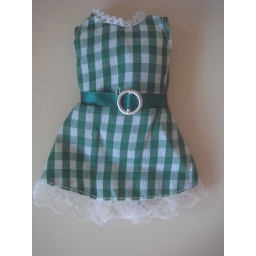
Undeniably chic, this dress exudes both retro and Christmassy charm. Available in red as well. Taking orders for this!